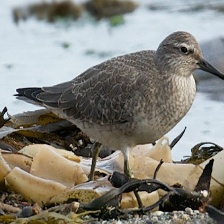
Species: RED KNOT
Scientific name: CALIDRIS CANUTUS
ImageNet parent category: red-backed_sandpiper